2020 Northern Cypriot presidential election

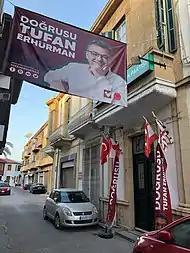
Tufan Erhürman banners in front of CTP headquarters in Nicosia

Tufan Erhürman, head of the left-wing Republican Turkish Party (CTP), Leader of the Main Opposition and former Prime Minister, put forward his candidacy as the representative of his party on 17 December 2019, in an expanded party meeting in Nicosia. A proponent of the federal solution, Erhürman initially set out a "three-piece" vision for the Presidency, with the three pieces consisting of a comprehensive solution to the Cyprus dispute, a proactive foreign policy and a self-sustaining economy. He promised to campaign proactively against the embargo against Northern Cyprus on fields such as trade and sports, whilst still striving for a "result-oriented" process to solve the Cyprus dispute. Whilst the president of Northern Cyprus has often left the major executive functions to the office of the Prime Minister, Erhürman promised a more active role for the Presidency in internal politics, foreseeing the Presidency as a stabiliser and a "bridge" between the short-lasting, volatile governments of Northern Cyprus.